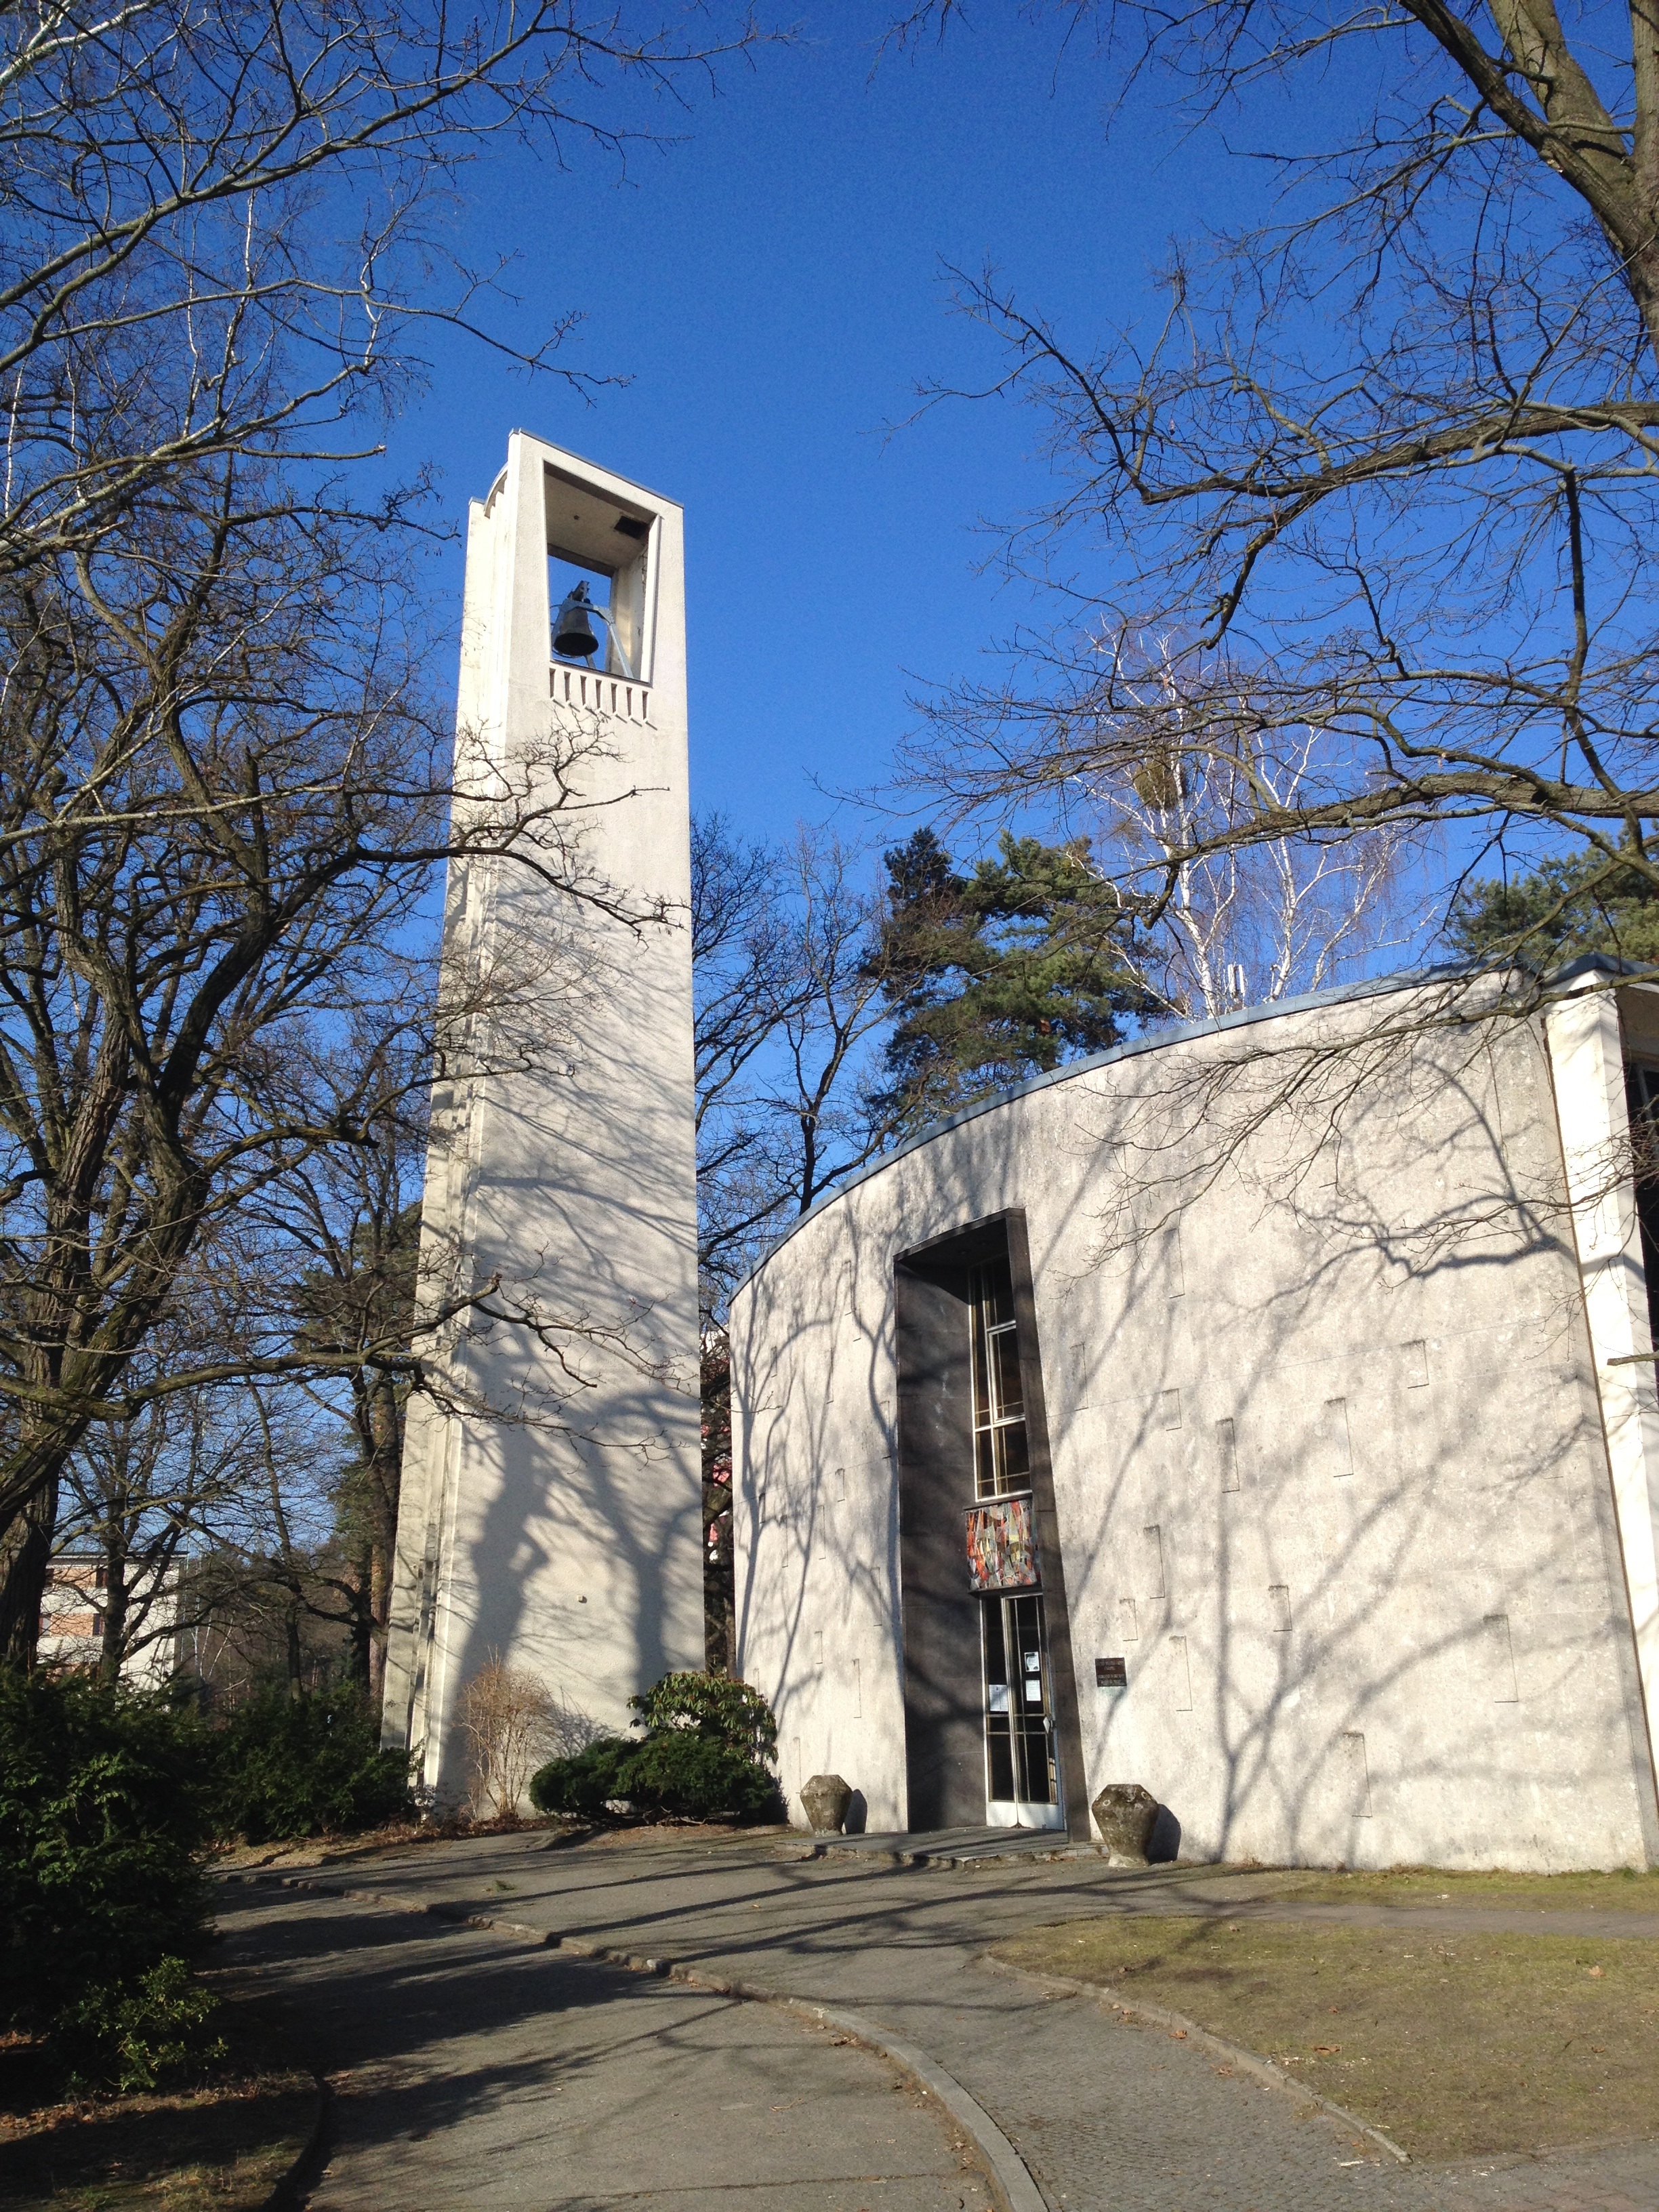
tree, architecture, house, wall, monument, tower, landmark, facade, church, chapel, art, berlin, dahlem, neighbourhood, zehlendorf, berlinbrigade, steglitz zehlendorf, allied, urban area, h ttenweg